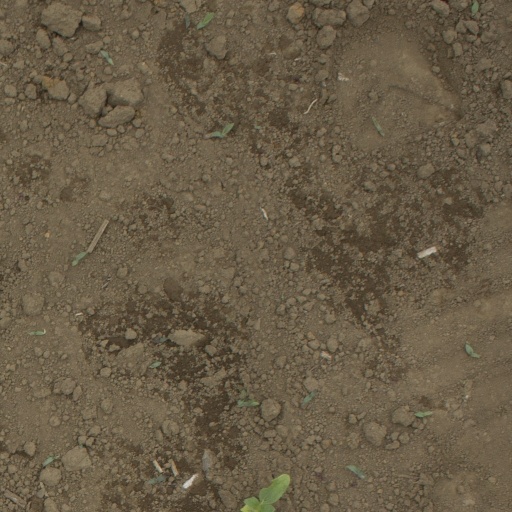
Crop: Jerusalem artichoke